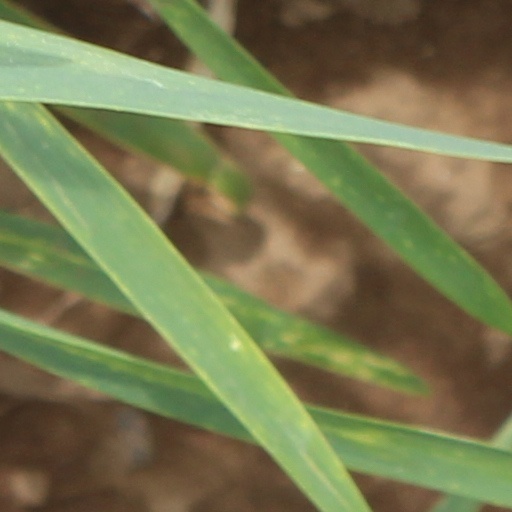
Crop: wheat